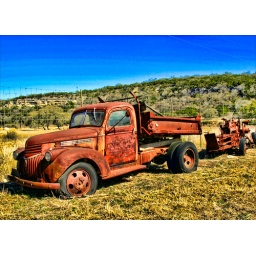
I visited our son in Texas. We came across this old truck in the Texas Hill Country.